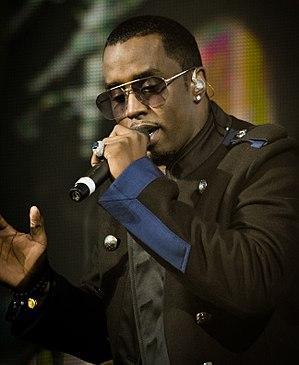
Sean Combs, également connu sous les noms de Puff Daddy, Puffy, Diddy, et P. Diddy, né le 4 novembre 1969 à New York, est un rappeur, acteur, danseur, homme d'affaires et producteur de musique américain. Il devient directeur chez Uptown Records avant de fonder le label Bad Boy Records en 1993. Il signe The Notorious B.I.G. et tire profit du succès de celui qu'il a signé. Il publie son premier album No Way Out en 1997, certifié septuple disque de platine. Suivent les albums Forever, The Saga Continues... et Press Play. En 2009, Combs forme le groupe Diddy – Dirty Money et publie son album à succès Last Train to Paris.